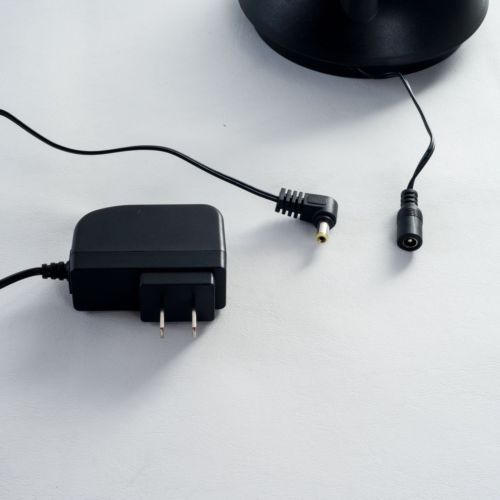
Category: lamp